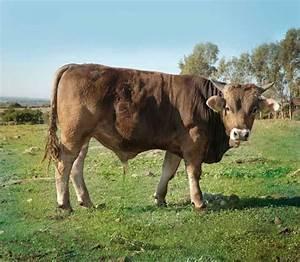
cow